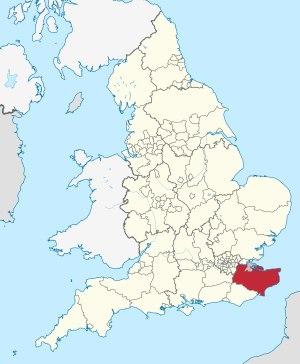
Un goût de cendres est un roman policier d'Elizabeth George, initialement paru aux États-Unis en 1993, puis publié en France aux Presses de la Cité en 1995.